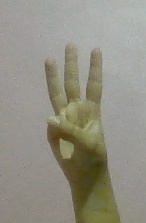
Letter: thaa